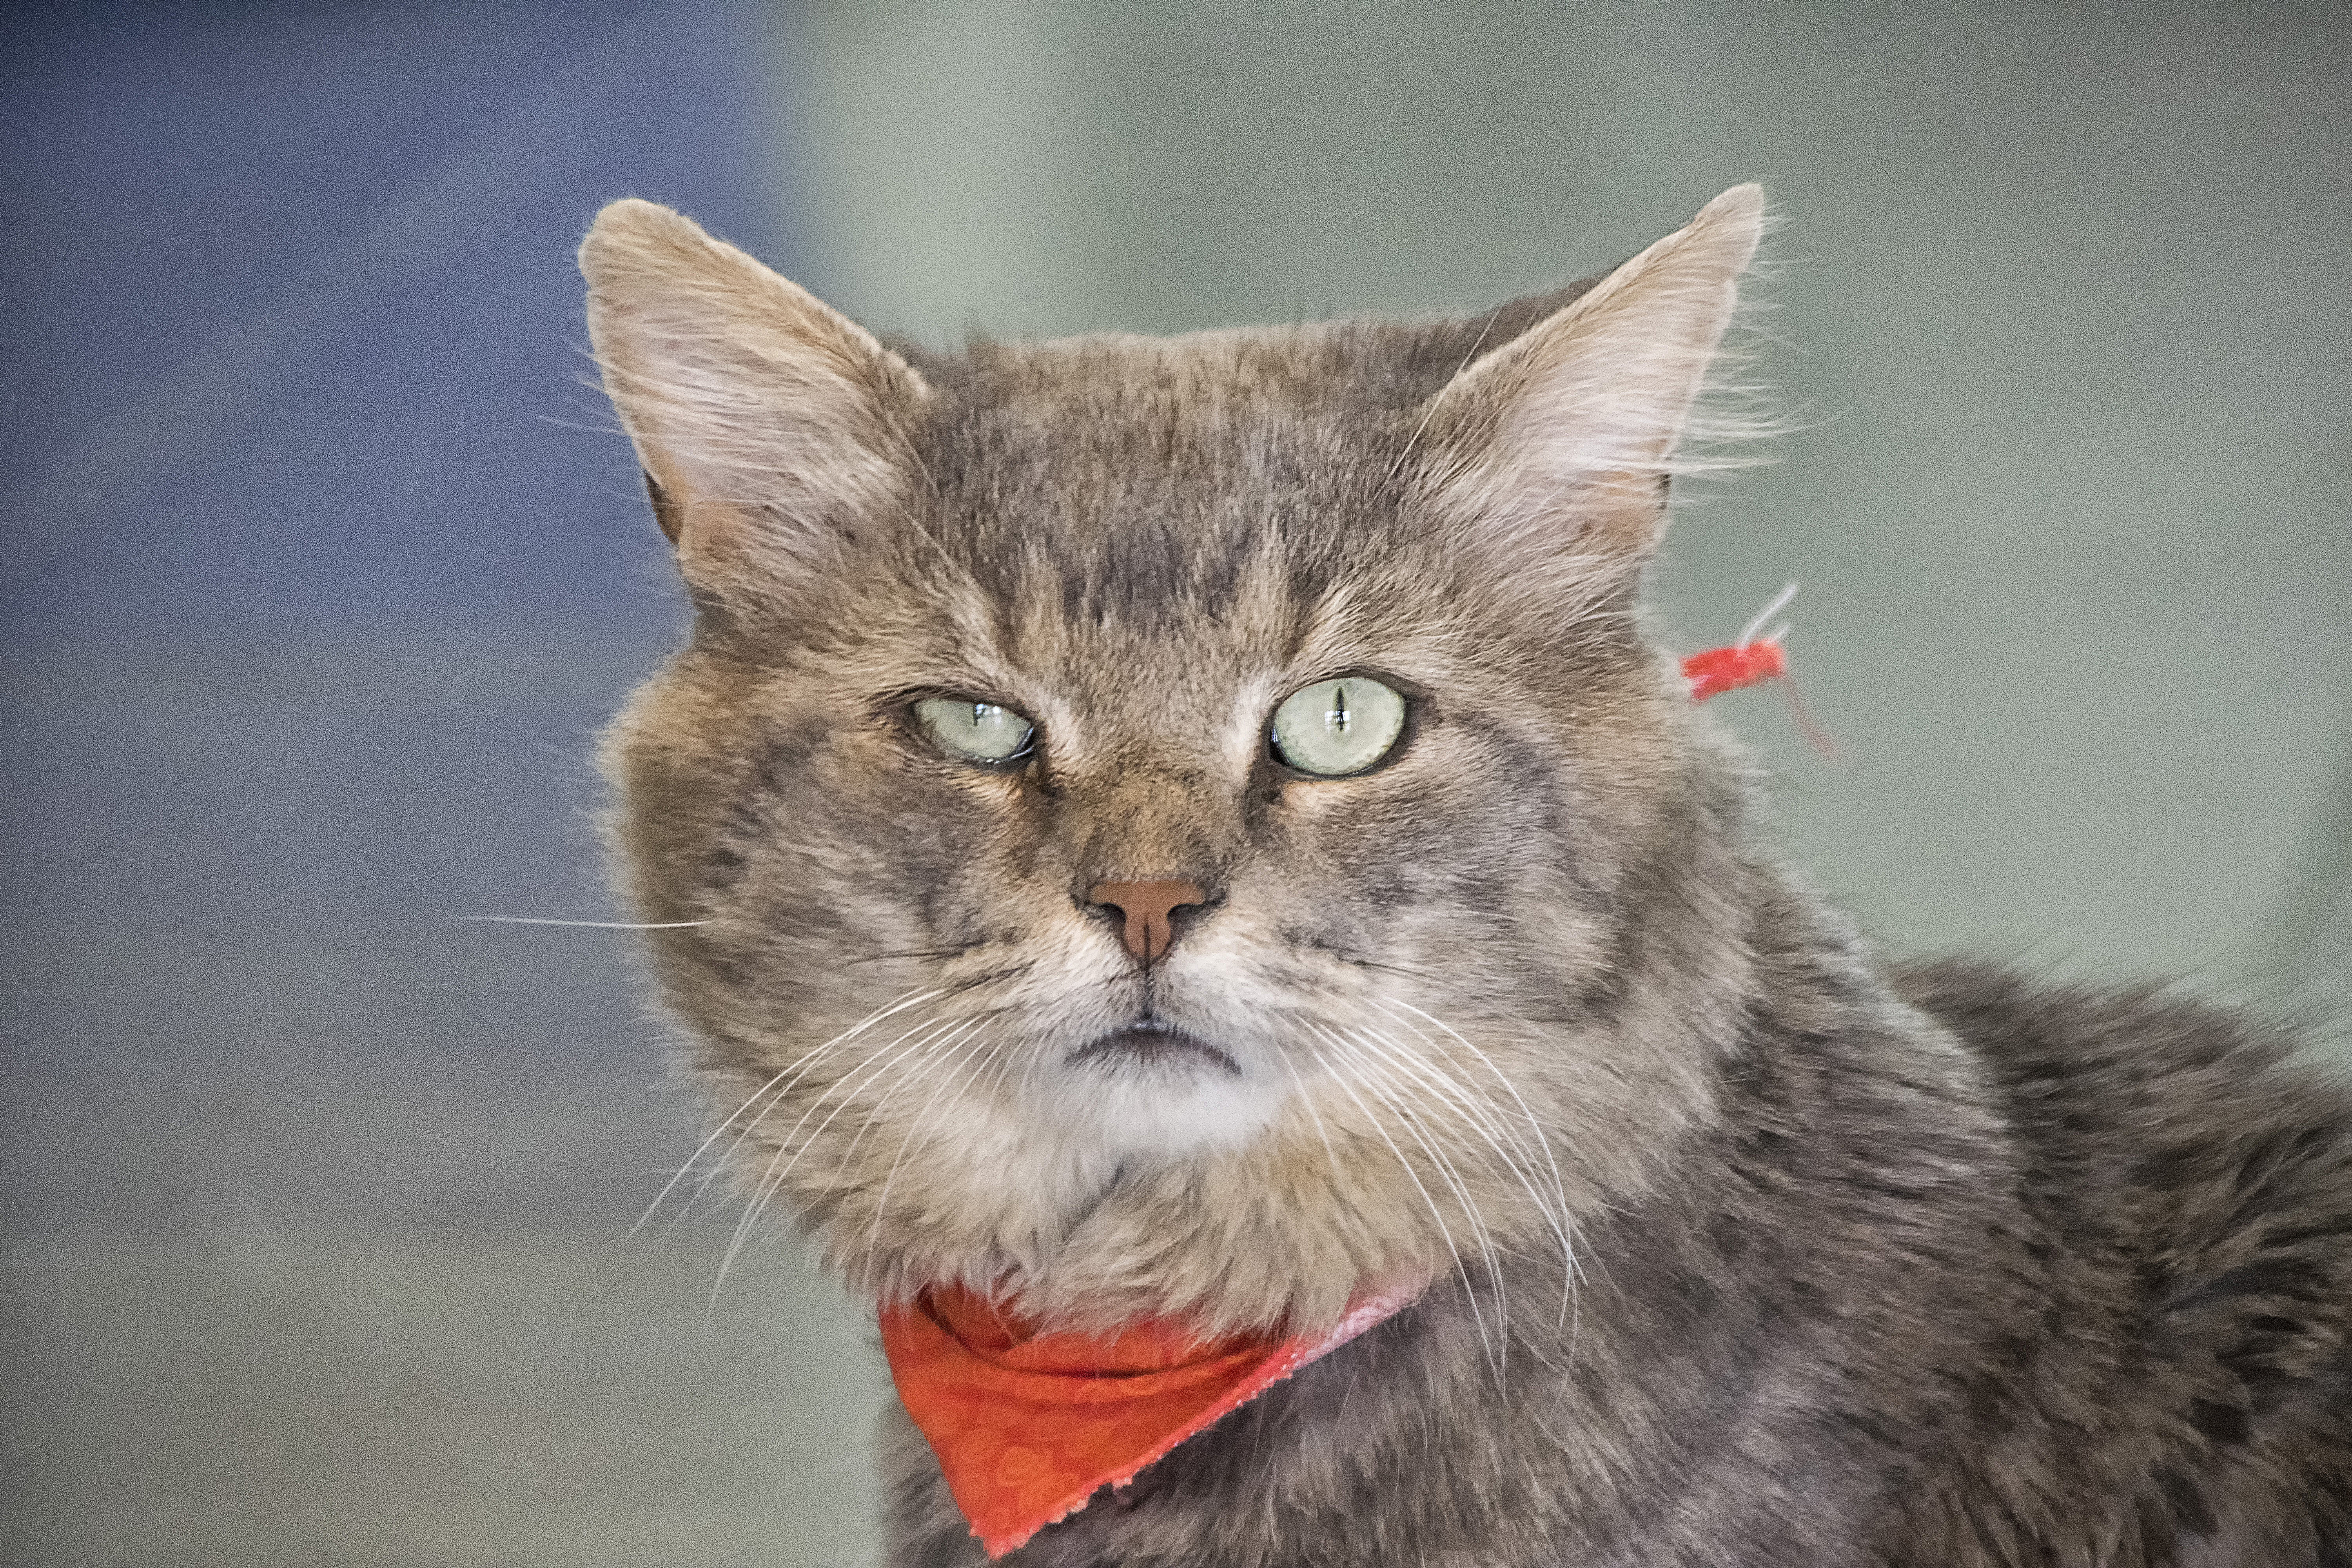
cat, mammal, fauna, whiskers, canada, vertebrate, chat, quebec, sherbrooke, tabby cat, european shorthair, wild cat, small to medium sized cats, cat like mammal, nebelung, domestic short haired cat, pixie bob, domestic long haired cat